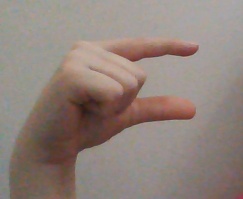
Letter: dal